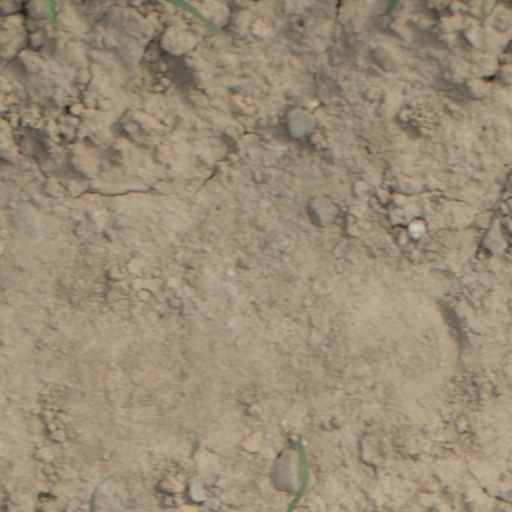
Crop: wheat